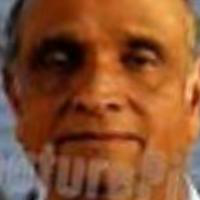
Age group: age 66-80